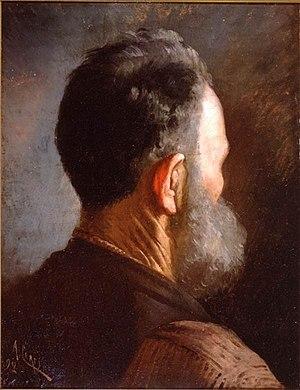
Achille Peretti, né à Alexandrie en 1857 et mort à La Nouvelle-Orléans en 1923, est un peintre italien, sculpteur et un anarchiste.